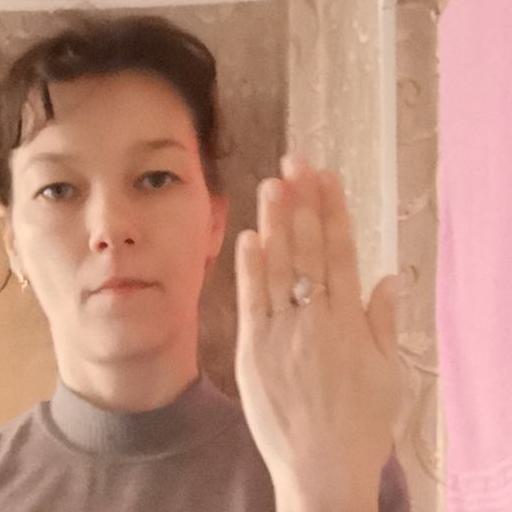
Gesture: stop_inverted